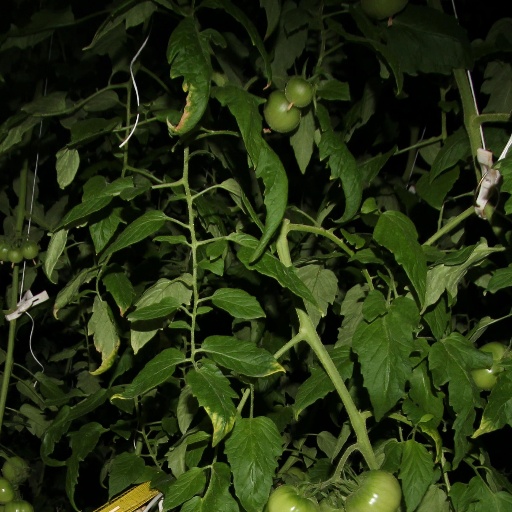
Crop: tomato